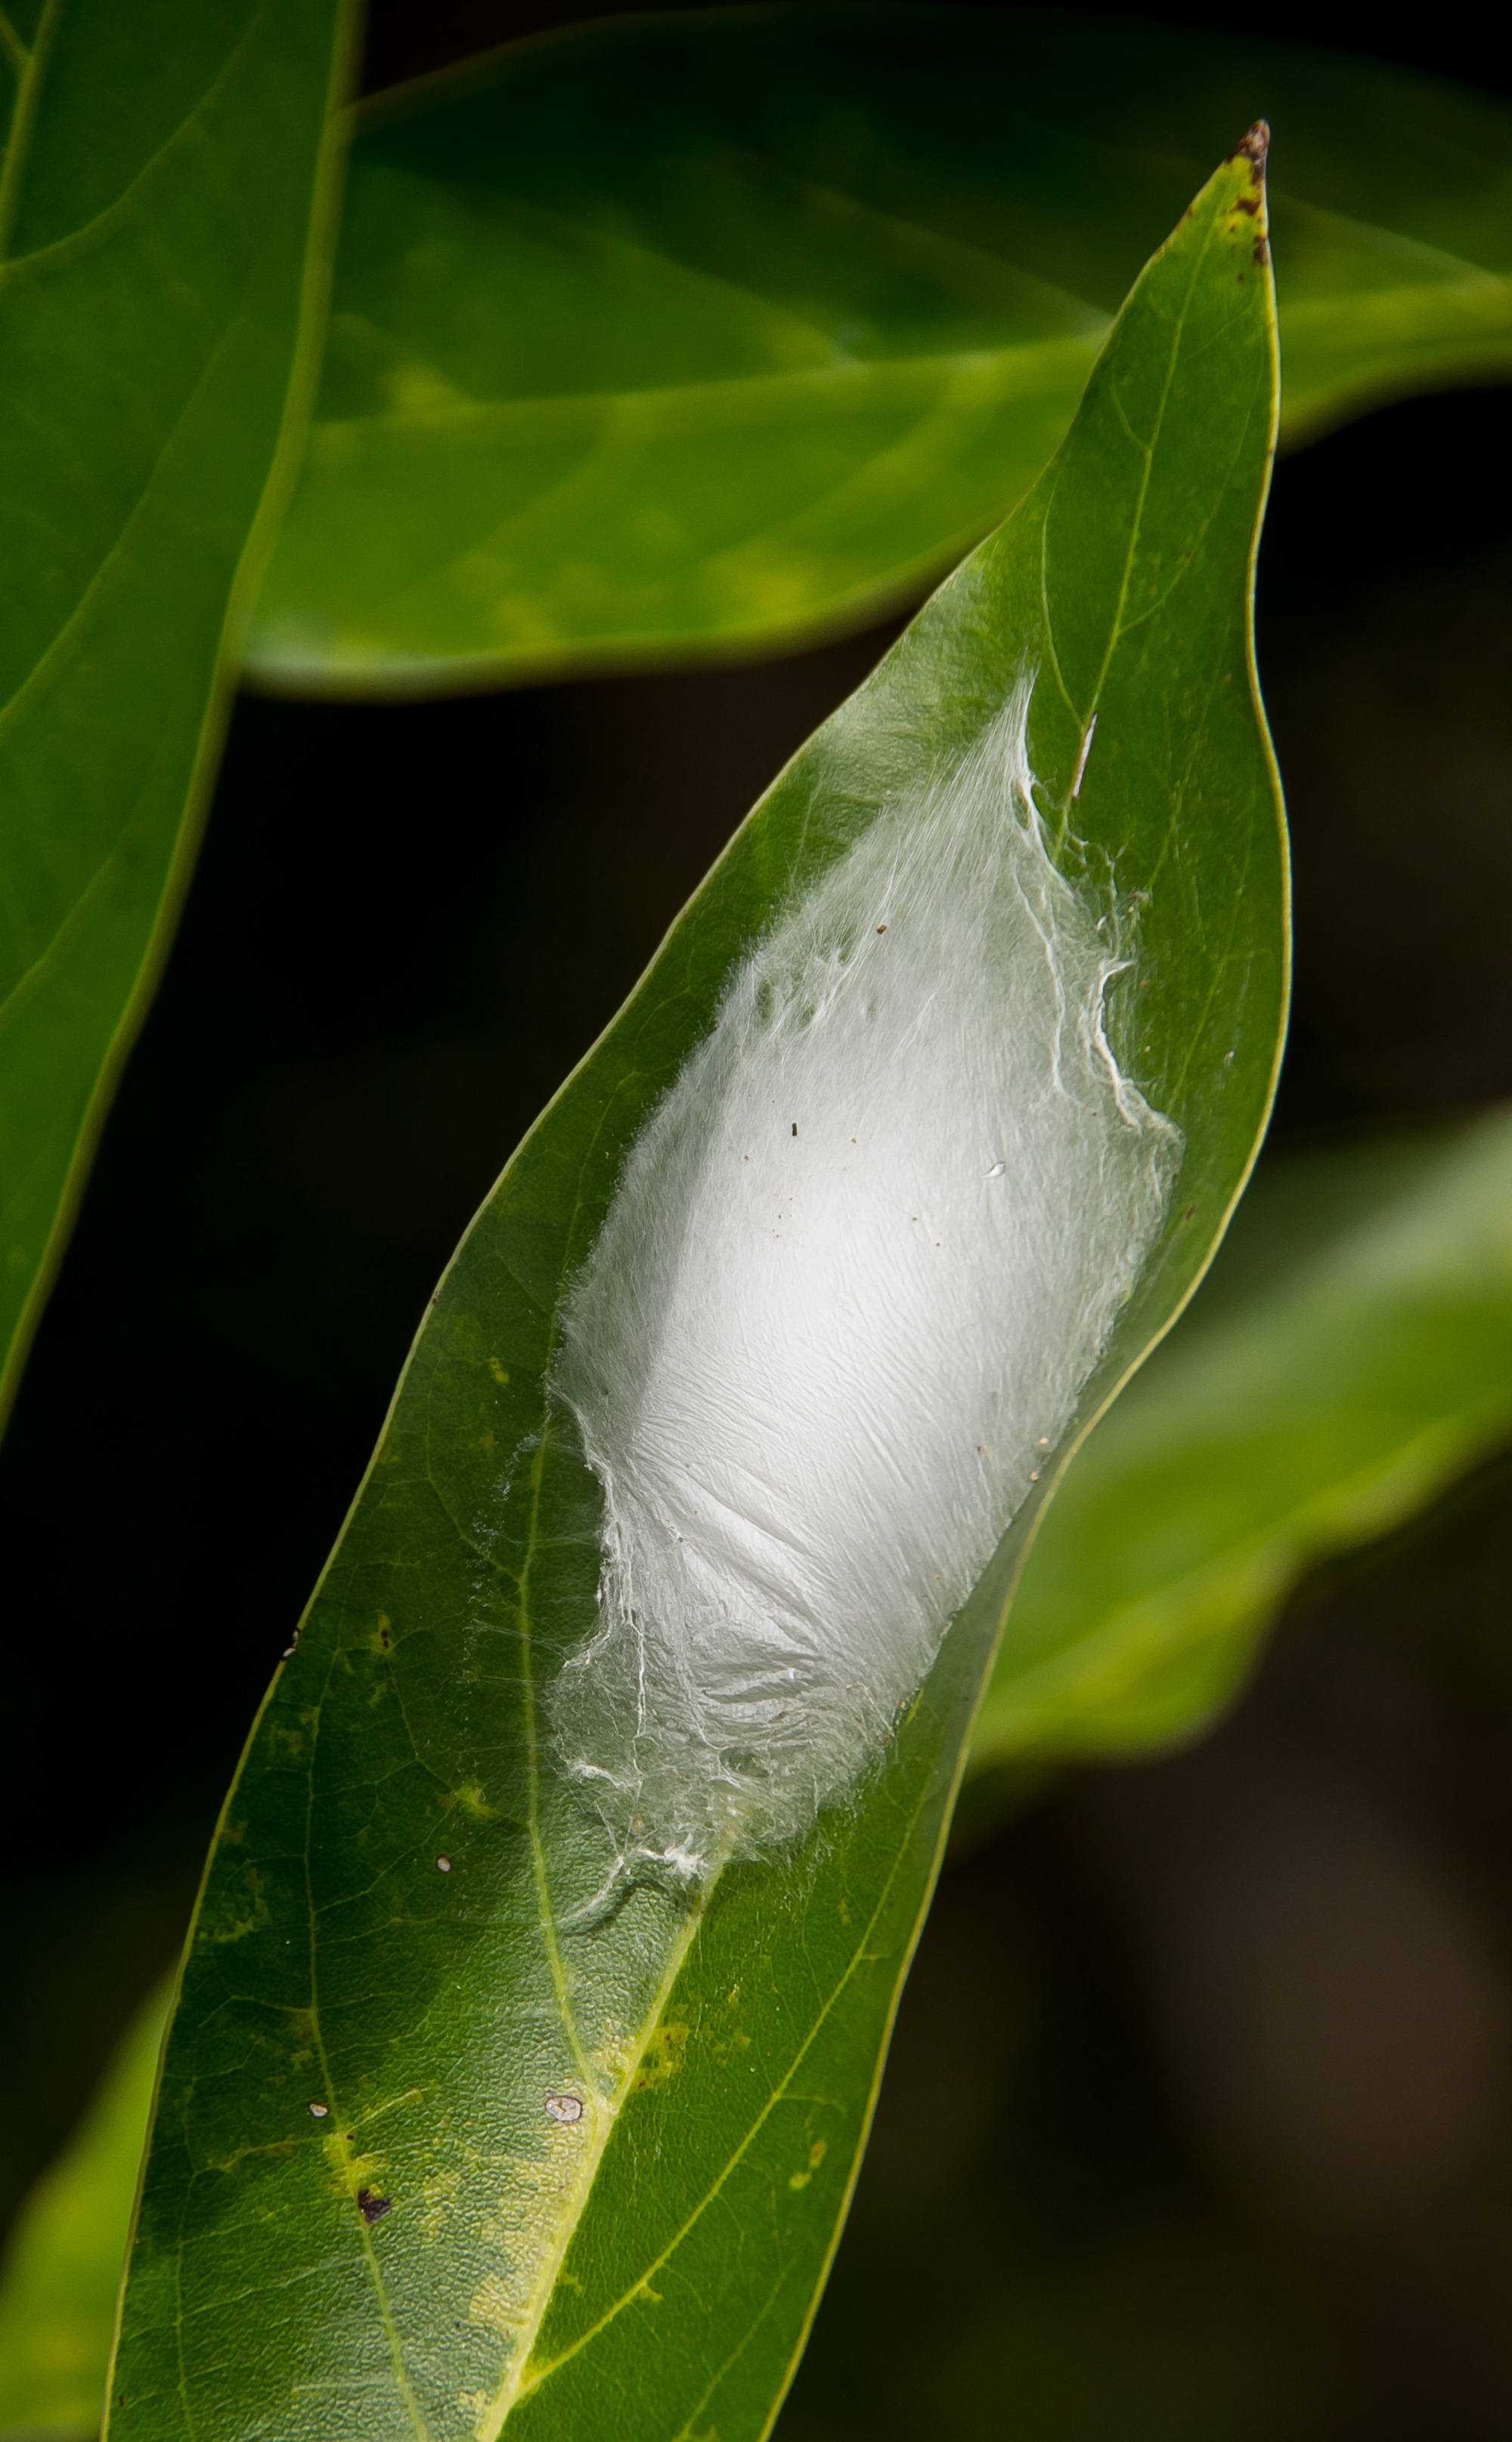
nature, grass, plant, white, sunlight, leaf, flower, web, green, insect, botany, flora, fauna, close up, australia, bud, arum, silken, macro photography, cocoon, plant stem, larval cocoon